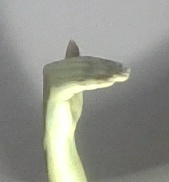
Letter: khaa